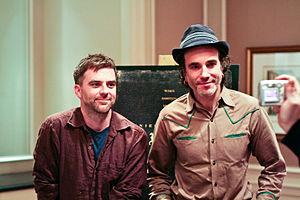
Paul Thomas Anderson [pɑl ˈtɑməs ˈændɚsən], né le 26 juin 1970 à Studio City en Californie, est un scénariste, réalisateur et producteur de cinéma nord-américain.